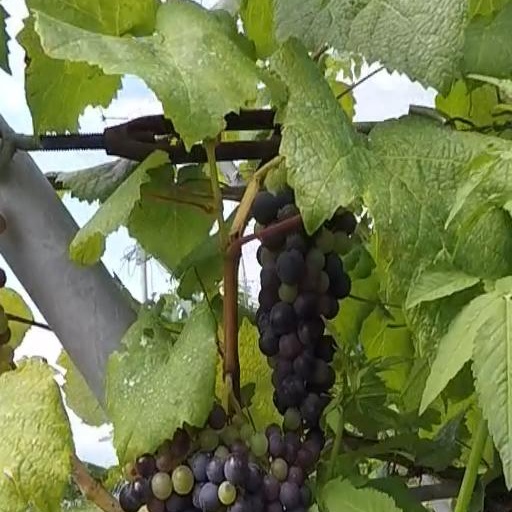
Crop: grape